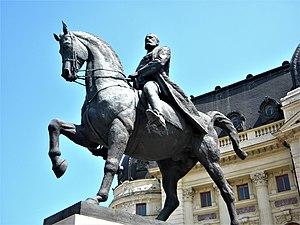
Le cheval en Roumanie connaît une décrue d'effectifs au XXᵉ siècle puis au début du XXIᵉ siècle. La Roumanie est un pays producteur de viande de cheval, mais non consommateur, en raison de la valorisation culturelle des chevaux.